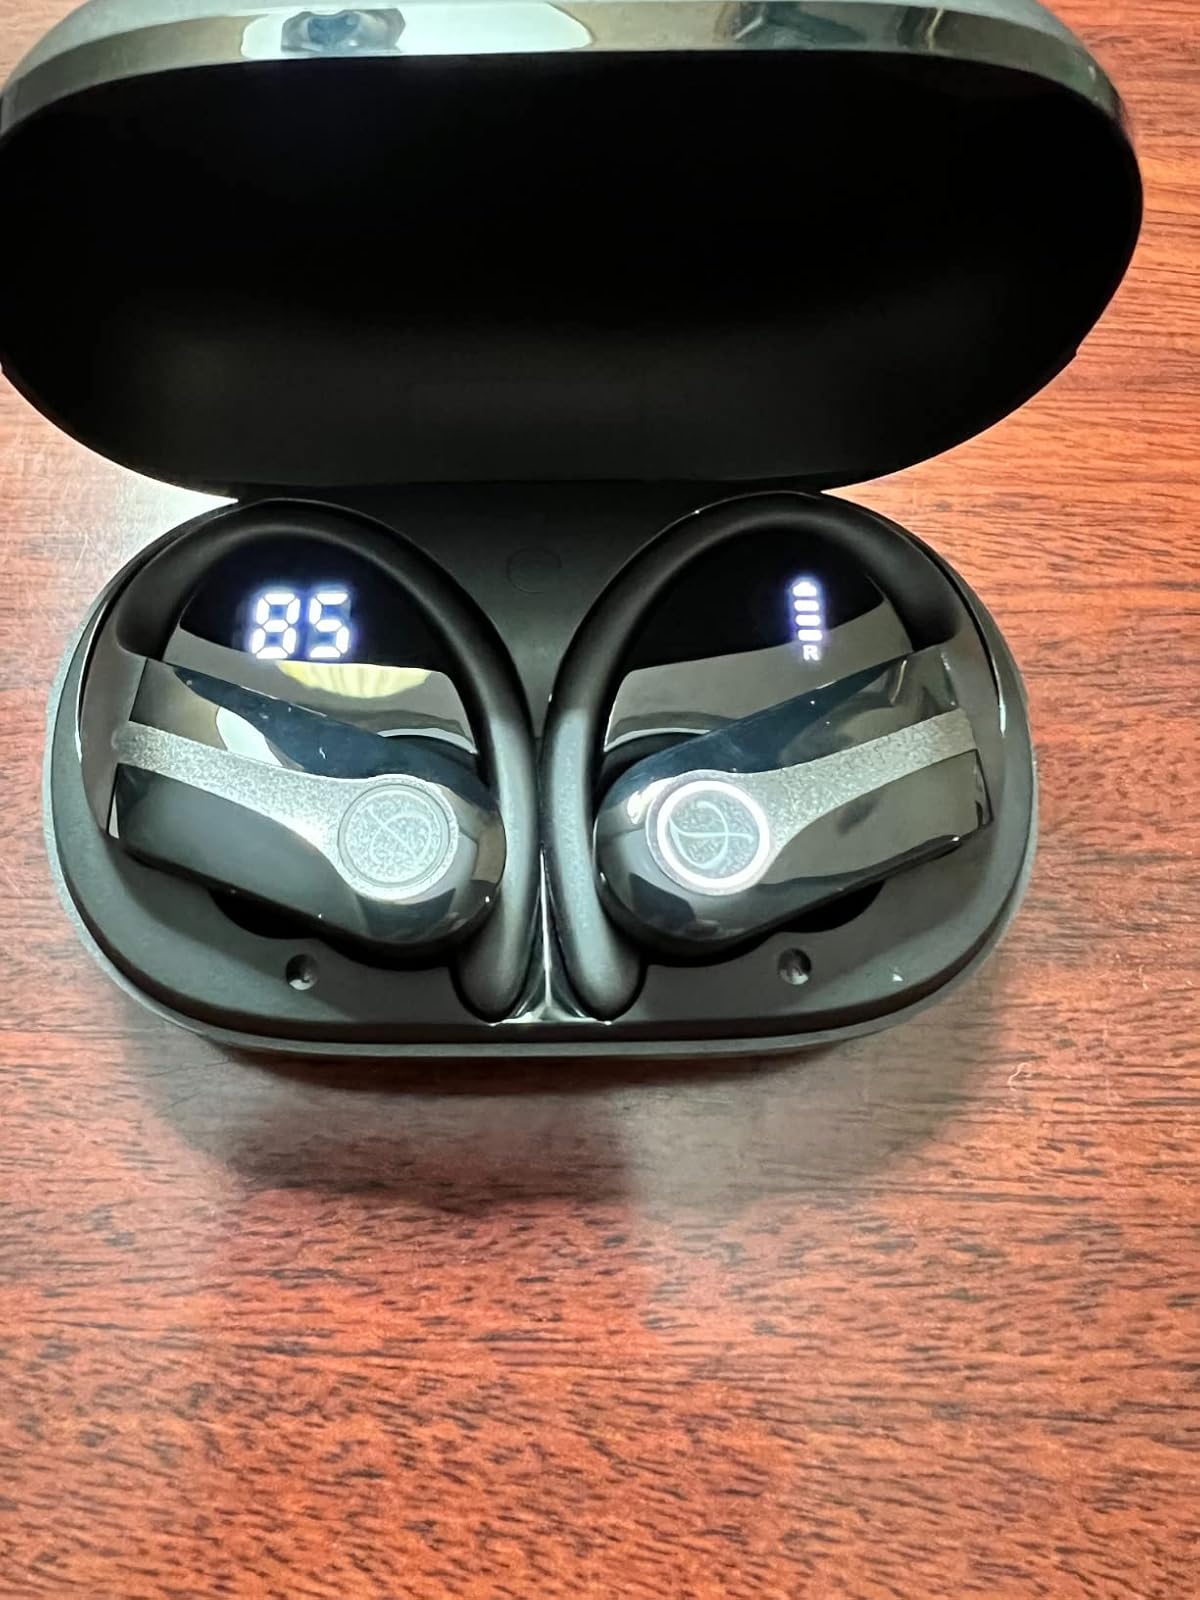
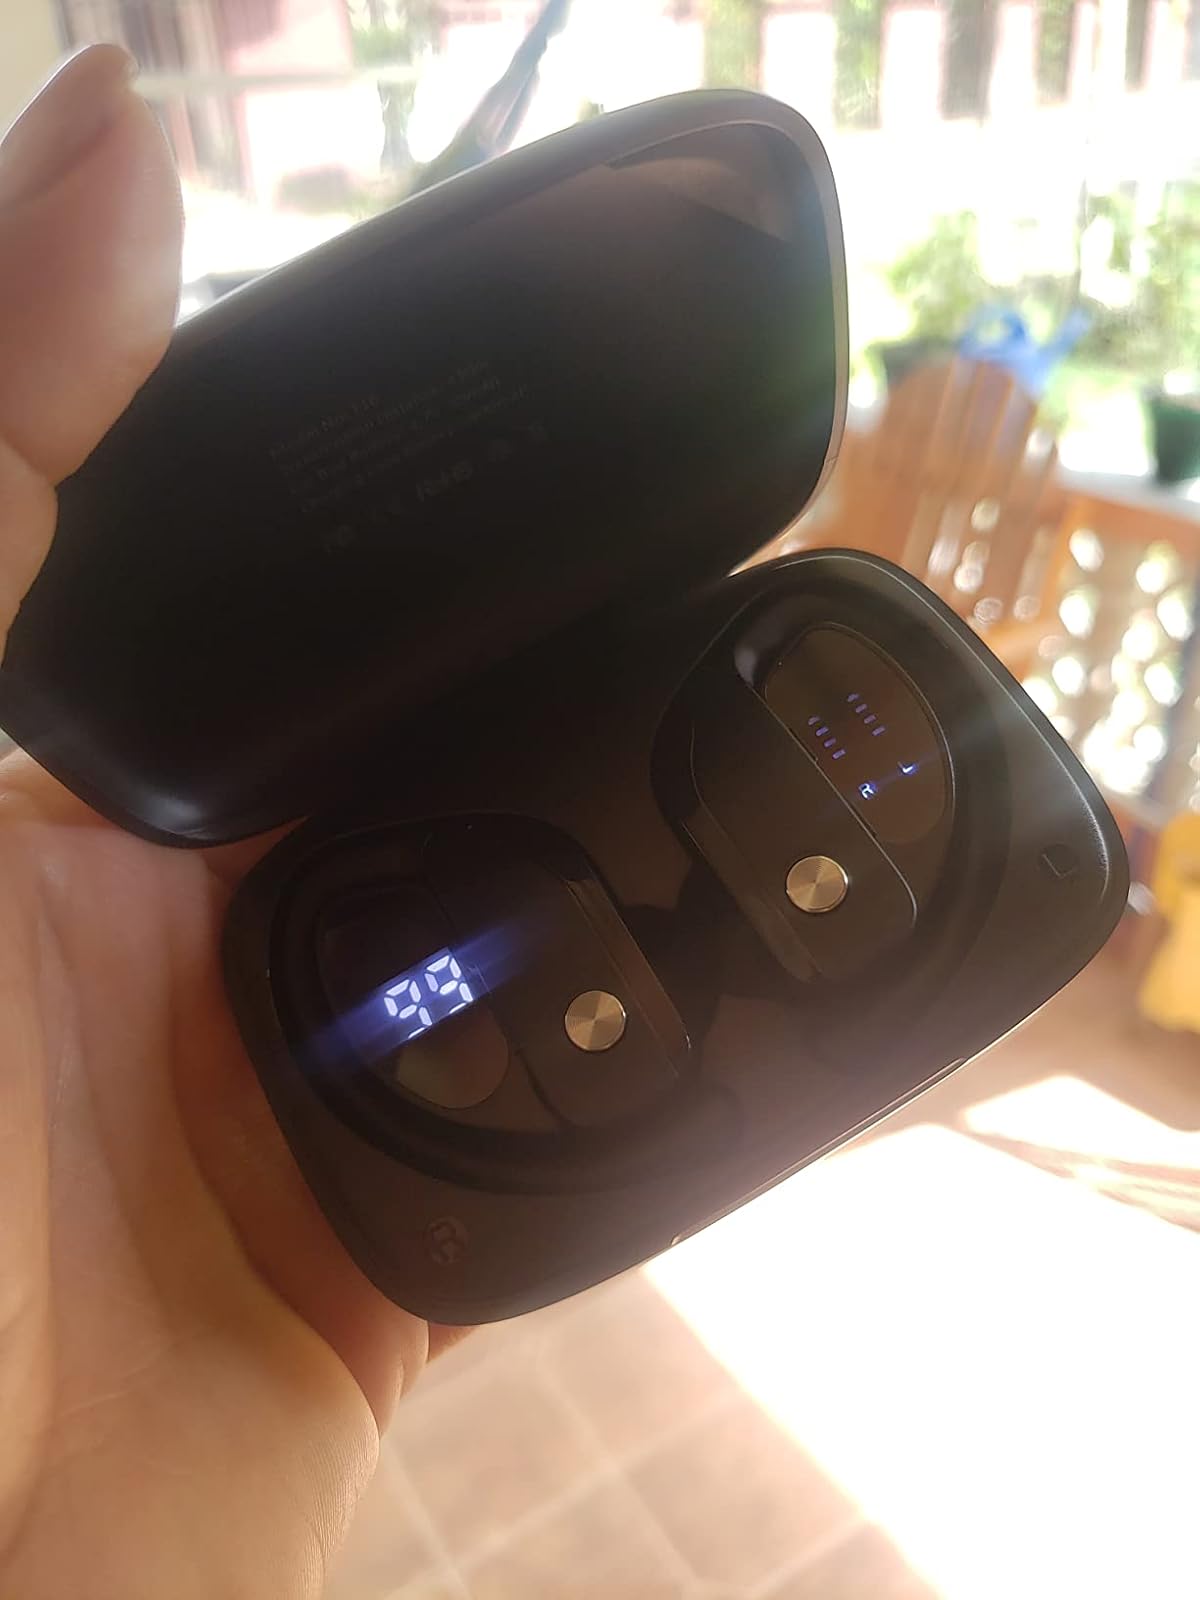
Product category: earbuds
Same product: no